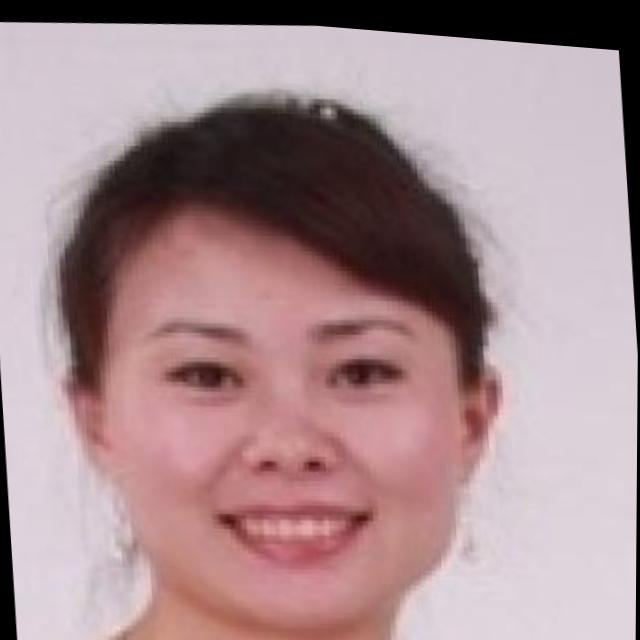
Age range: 21-44